Question: Please indicate a possible affordance area of the bottle that can be used for holding
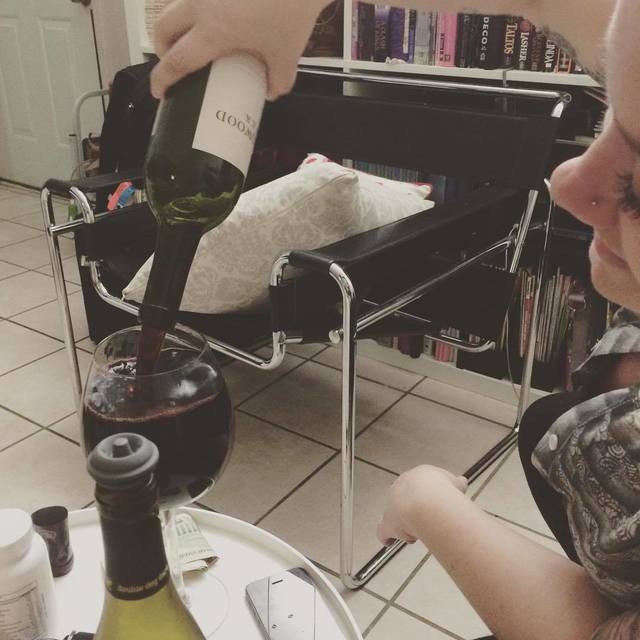
Answer: [134.375, 0, 288.059, 332.632]